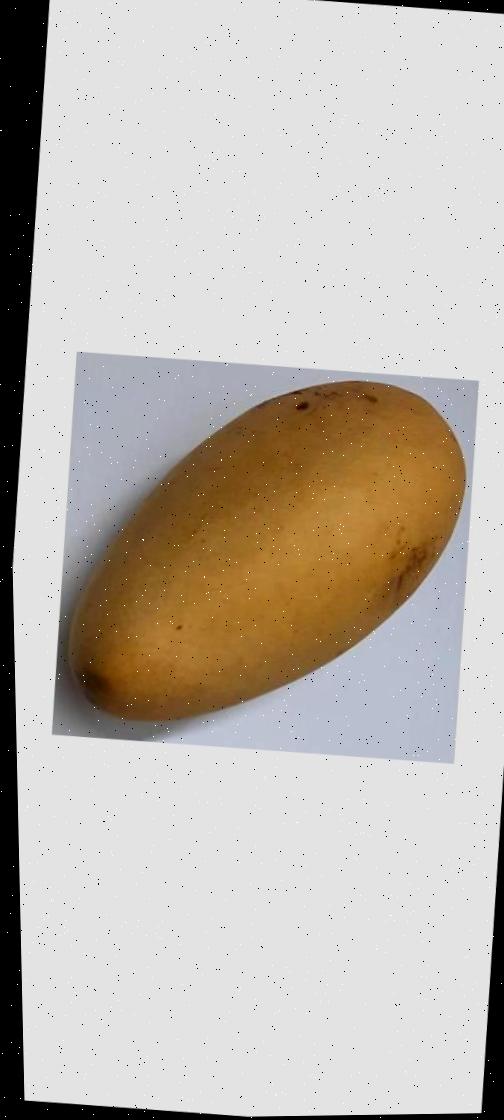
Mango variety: Katimon